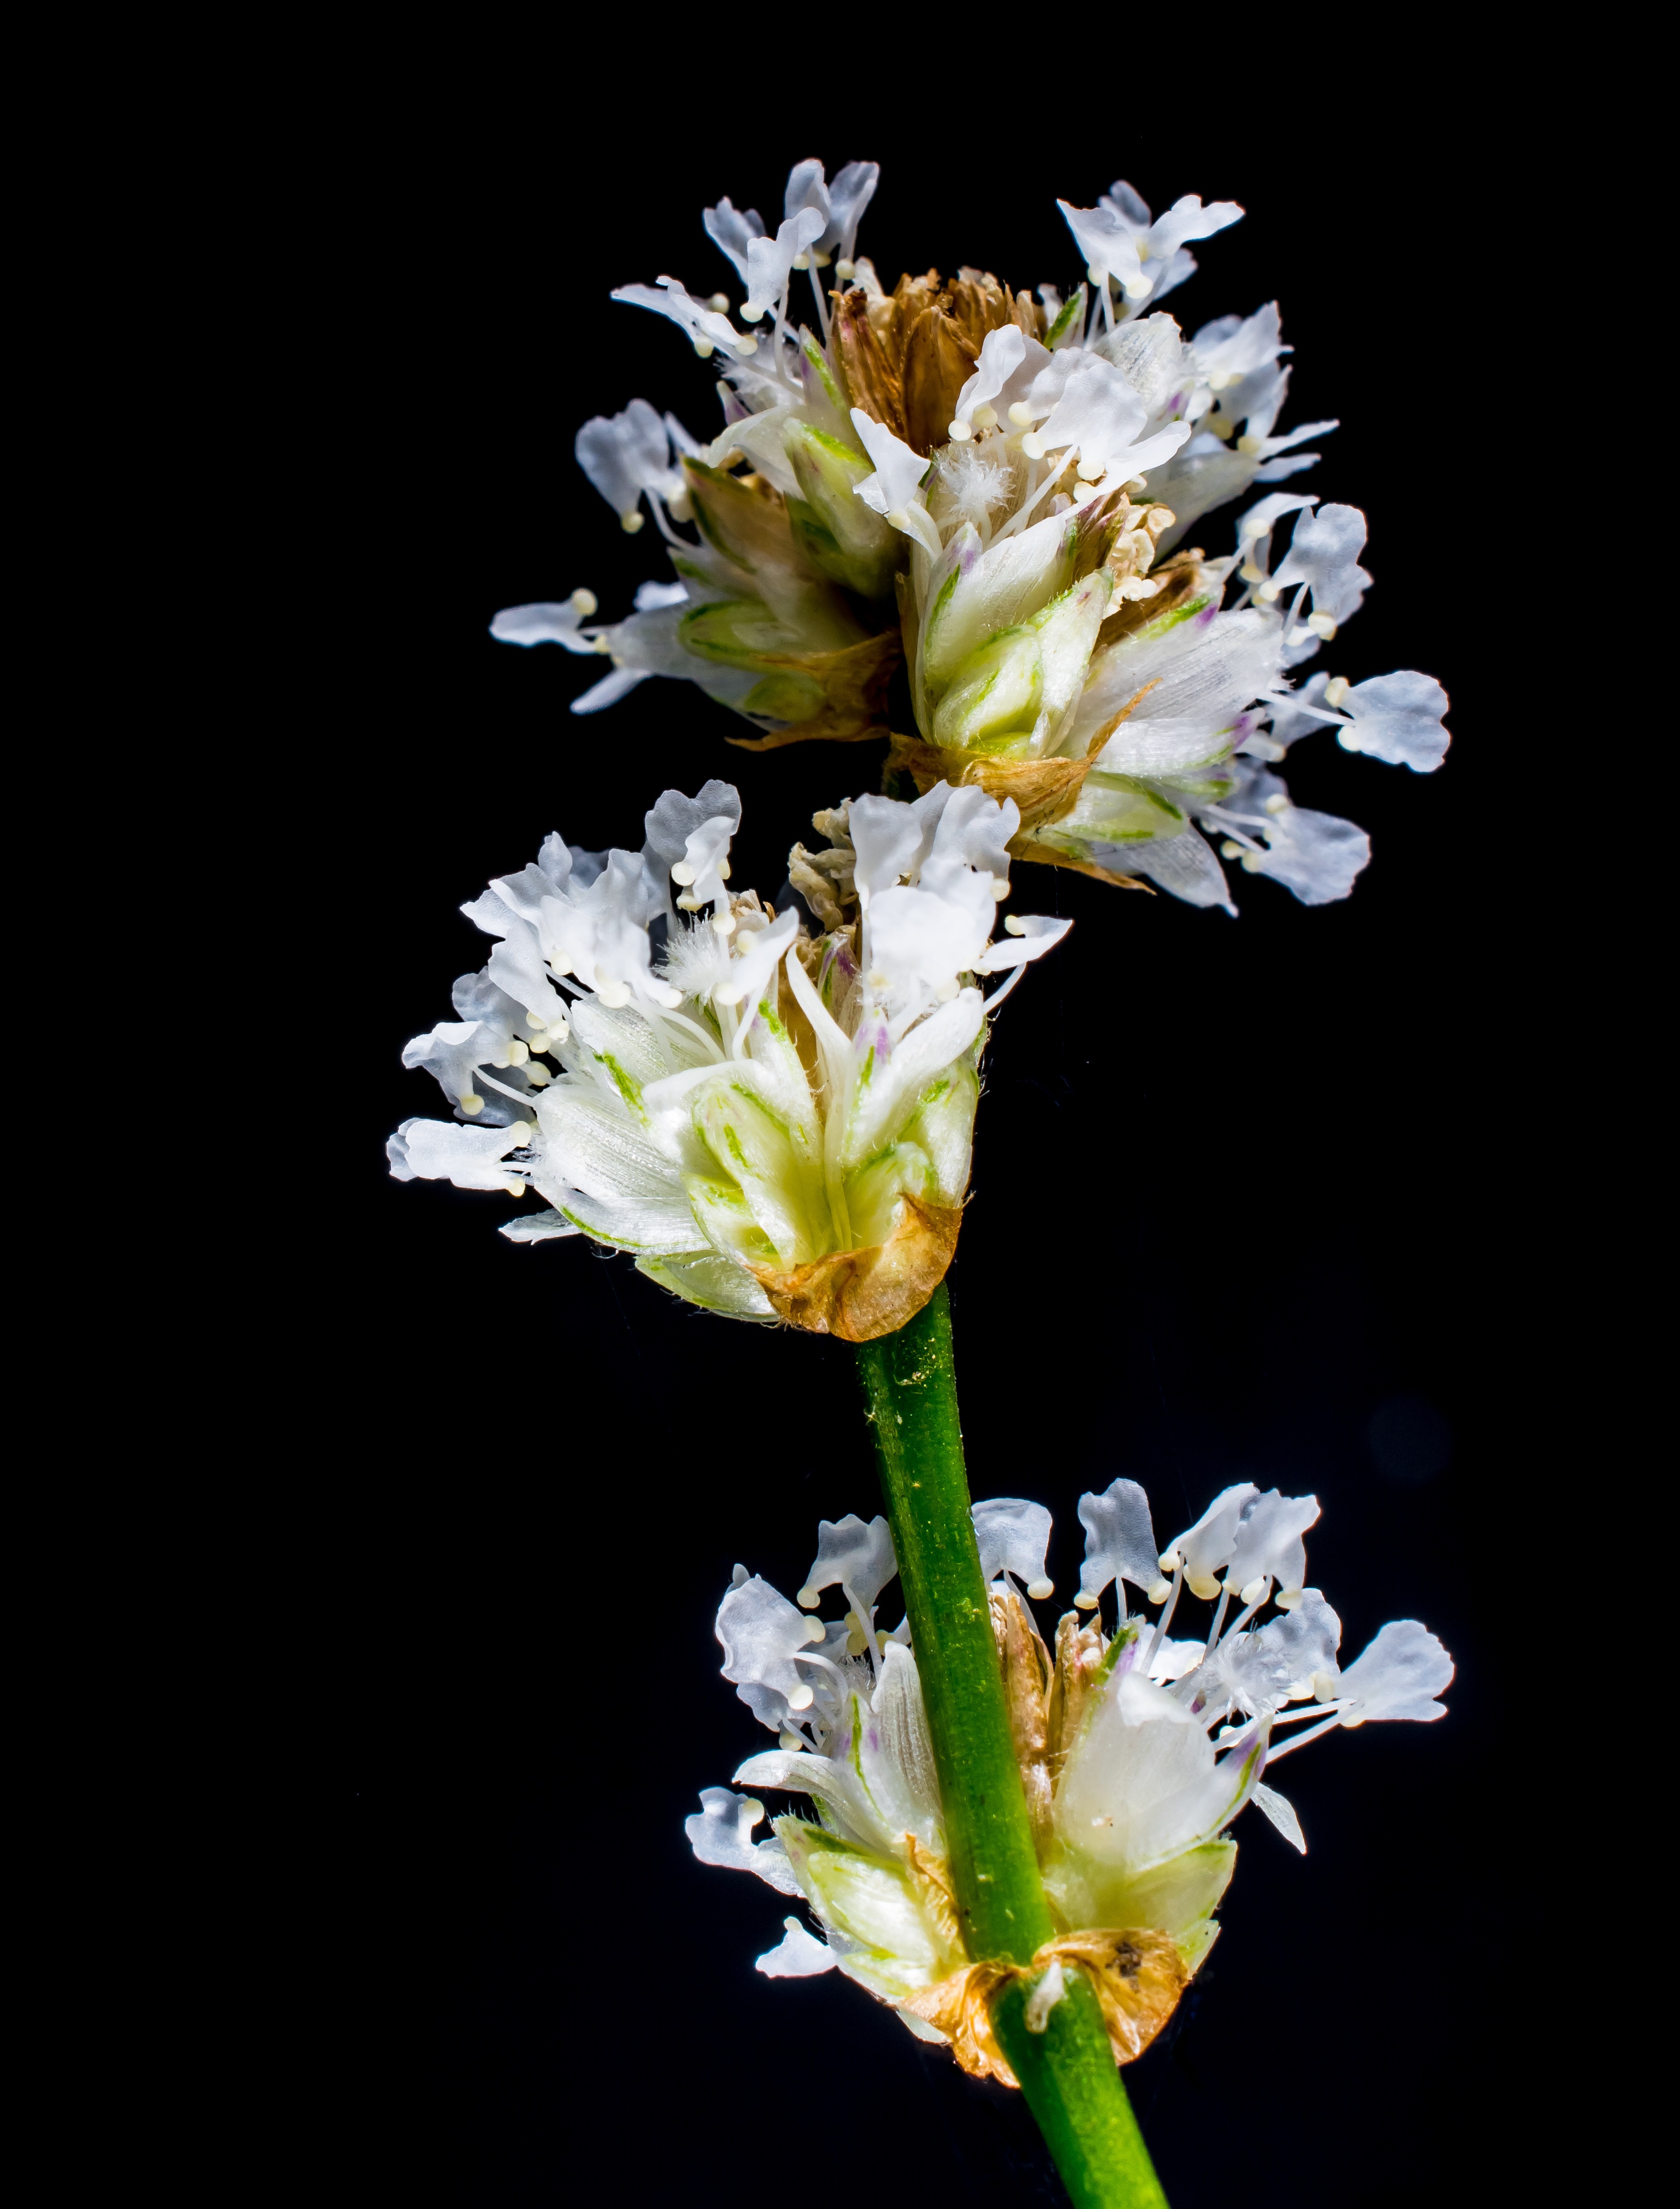
branch, blossom, plant, white, flower, petal, bloom, produce, macro, botany, yellow, flora, wild flower, wildflower, nectar, macro photography, flowering plant, small flower, blueme, peruvian lily, plant stem, land plant, alstroemeriaceae